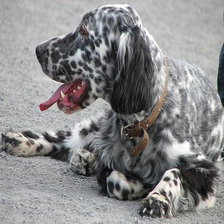
Species: dog
Breed: english setter